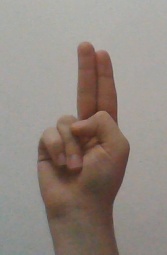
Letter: taa